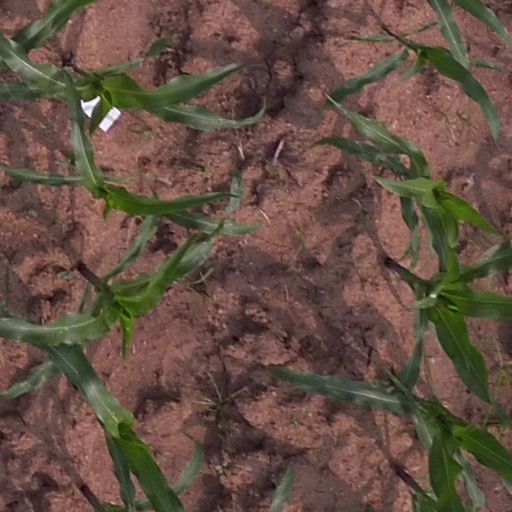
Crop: maize; corn